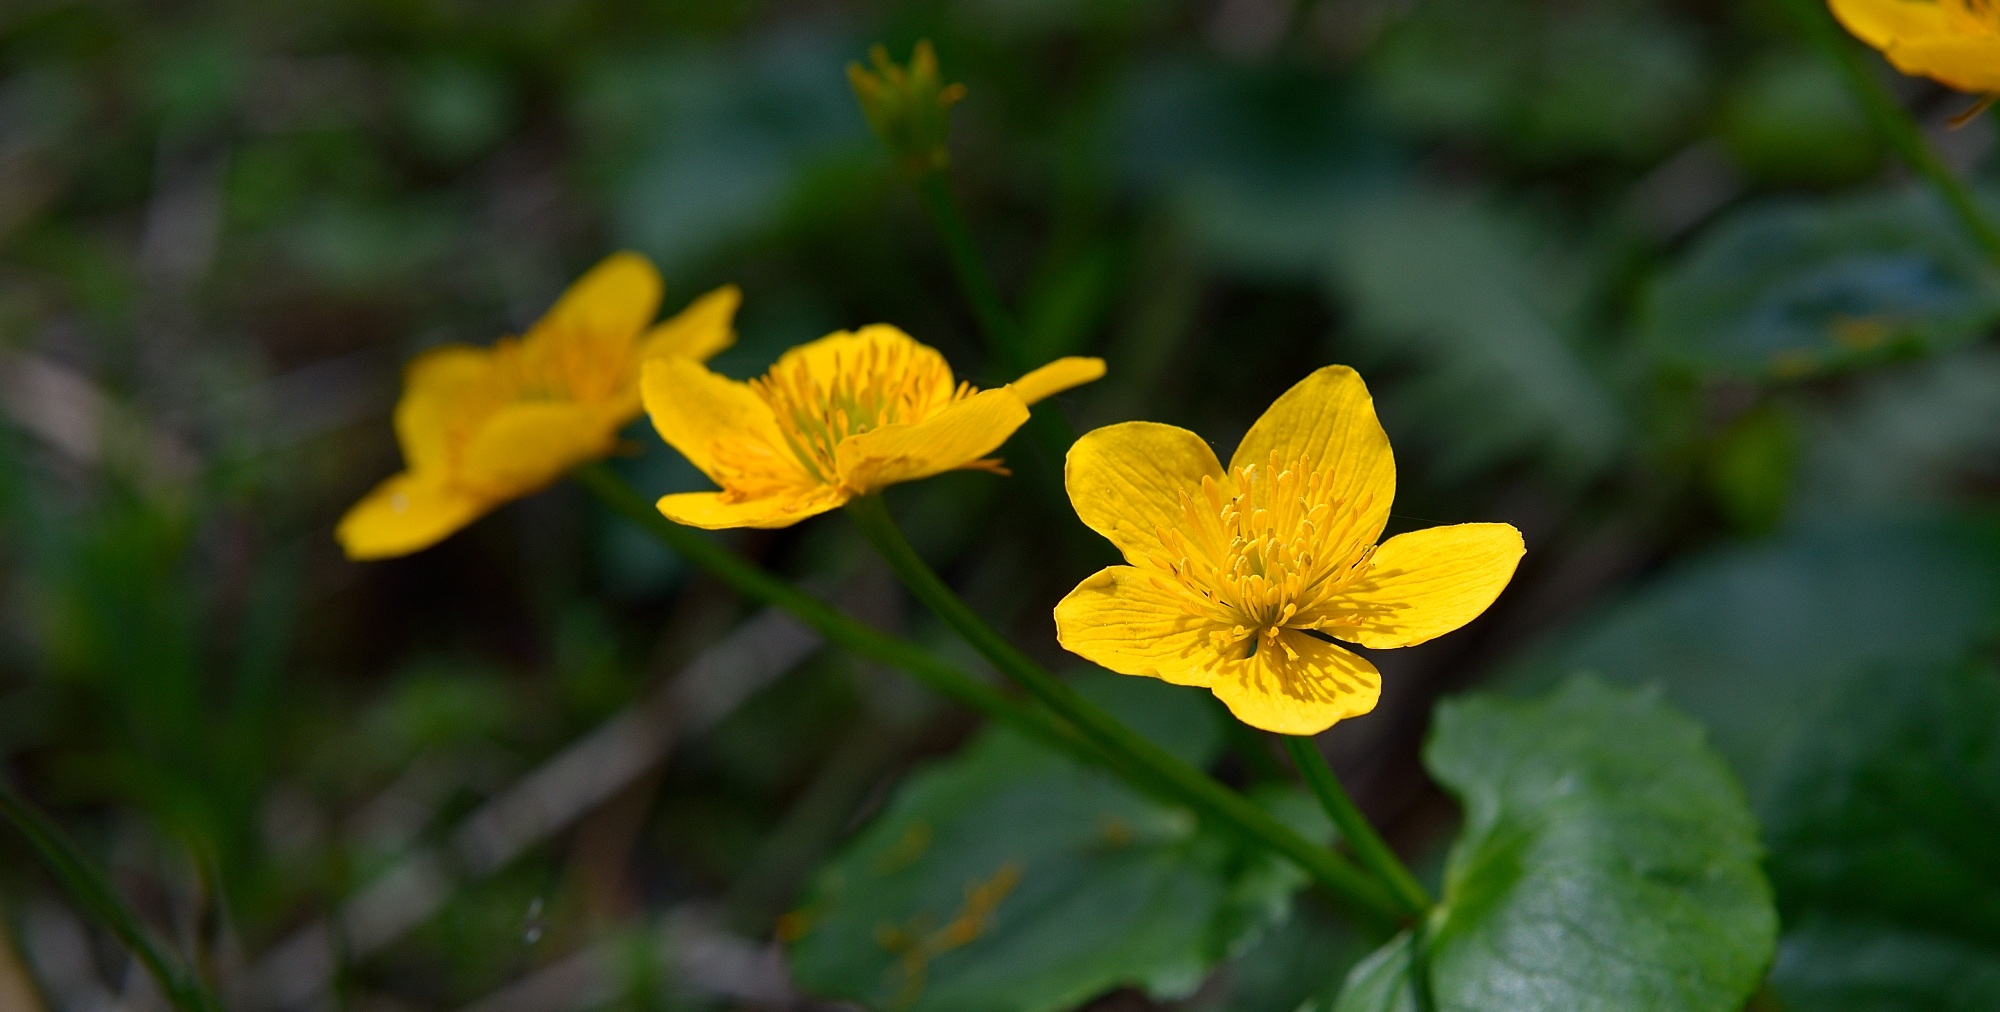
nature, blossom, plant, sunlight, leaf, flower, petal, botany, yellow, close, flora, wildflower, flowers, macro photography, flowering plant, caltha palustris, land plant, chelidonium